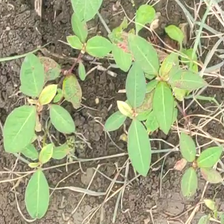
Weed species: Moti_dudhi(Euphorbia_geneculata_L)